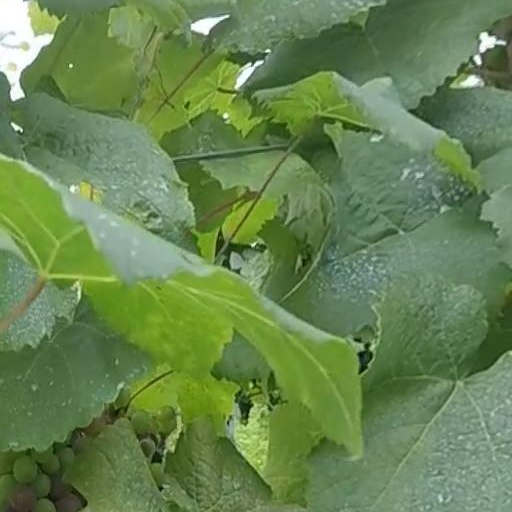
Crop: grape